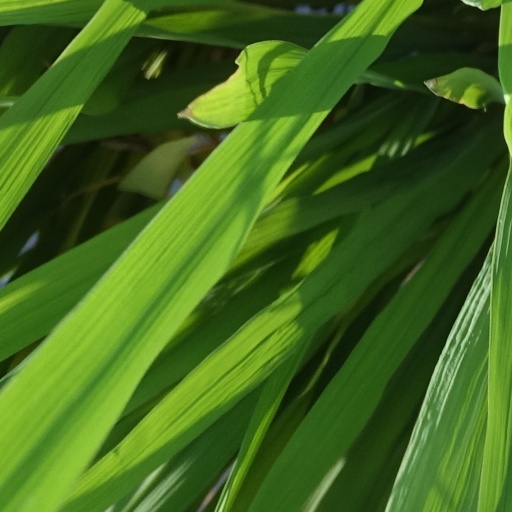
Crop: rice